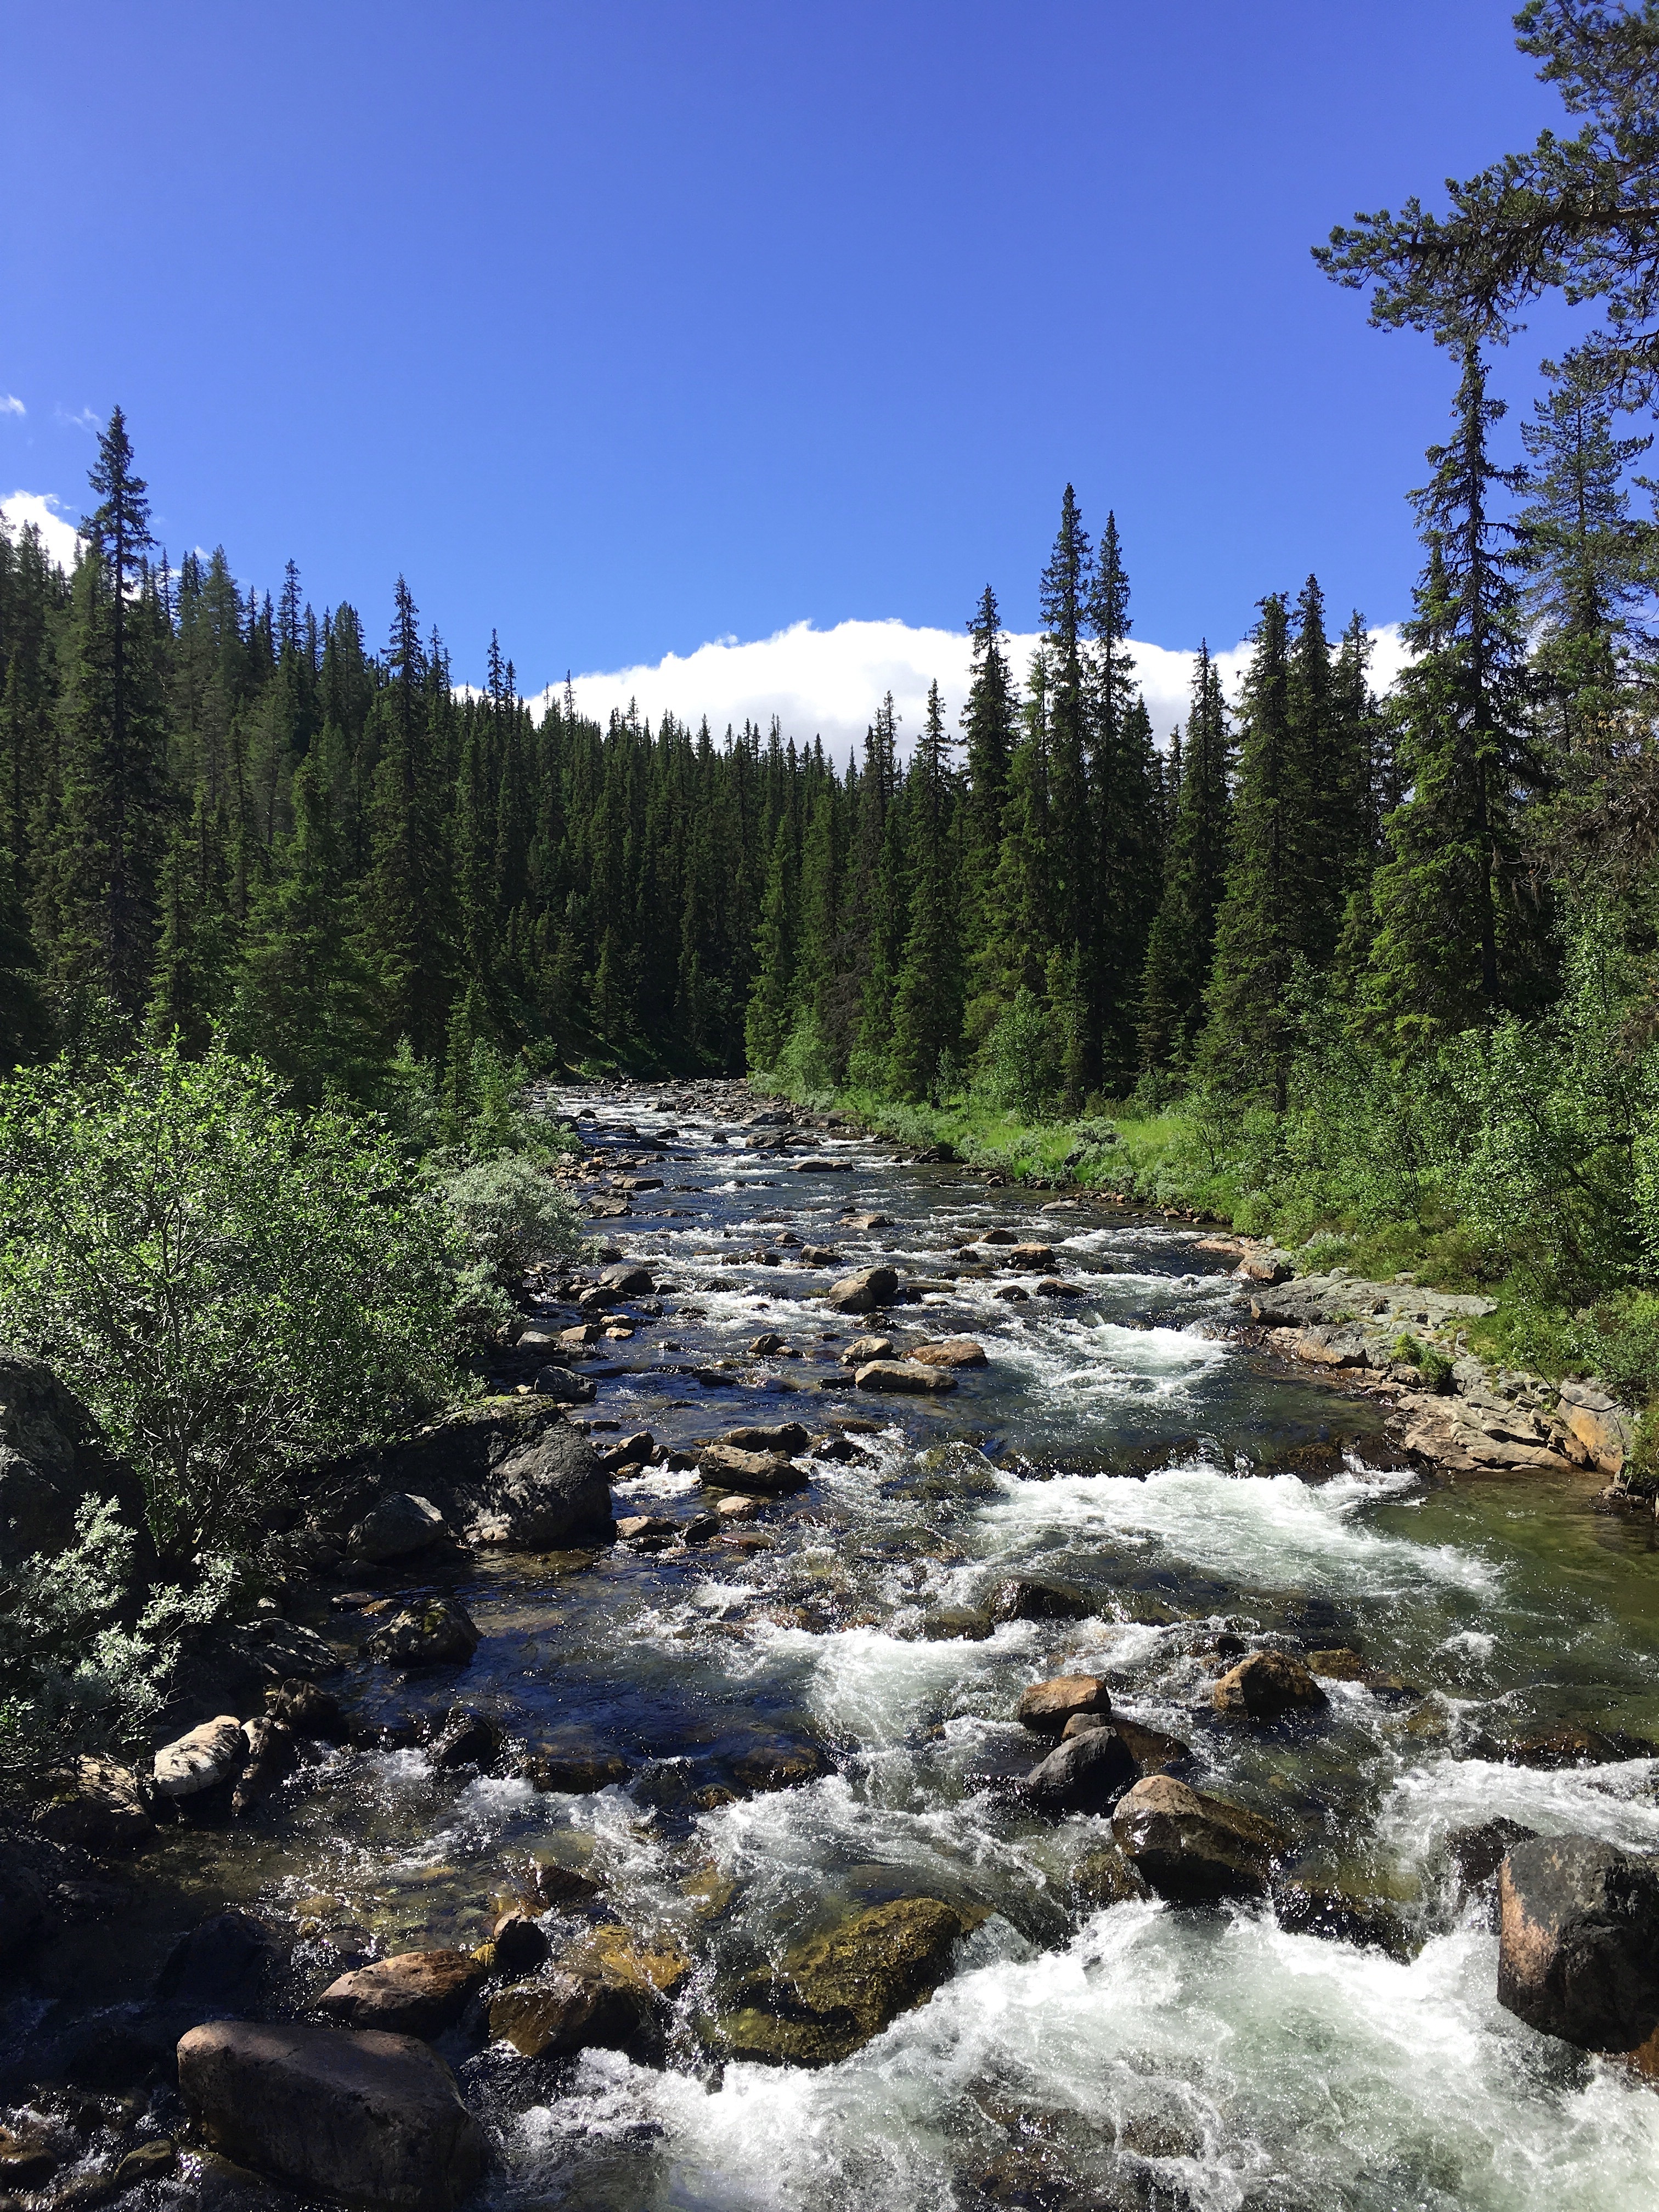
landscape, tree, forest, rock, creek, wilderness, walking, mountain, trail, lake, river, valley, mountain range, stream, rapid, national park, body of water, bank, idyll, ecosystem, river landscape, landform, wild nature, green trees, geographical feature, mountainous landforms